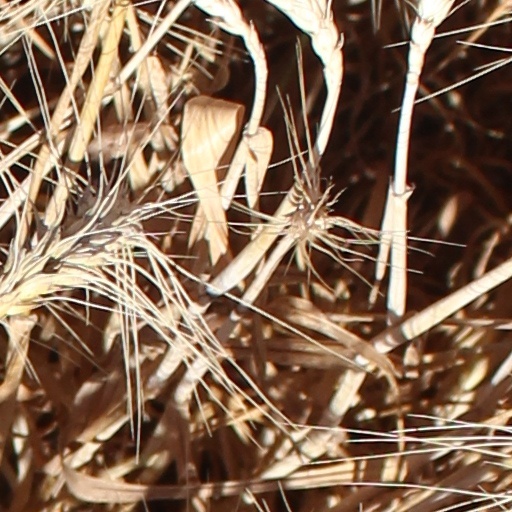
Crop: wheat